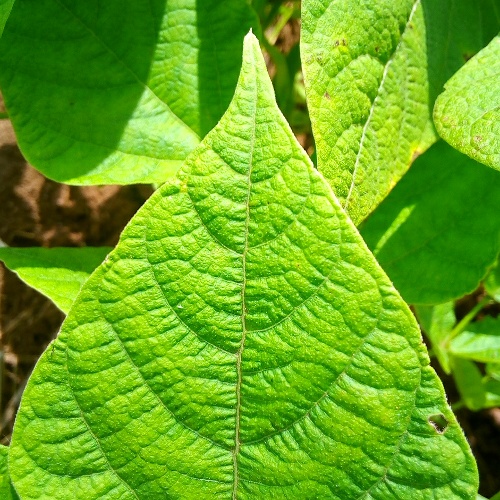
Leaf condition: healthy